TART Trails

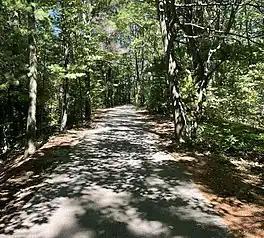
Wood section along the Boardman Lake Trail

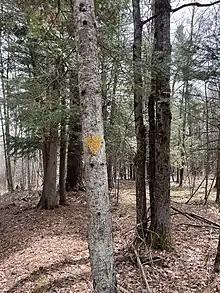
The Boardman/Ottaway River Trail is blazed by yellow markers like this one.

The Boardman Lake Trail is a loop trail around Boardman Lake. It was established in 2005, and completed in 2022.